Hawker Hart

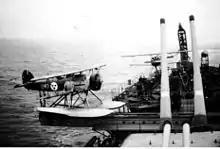
A Swedish Osprey ready to launch from the cruiser

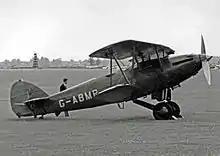
Hawker Aircraft's demonstrator Hart airworthy in 1954 painted in their dark blue house colours

The "Hawker Osprey" was the navalised carrier-borne version of the Hart, performing in the fighter and reconnaissance roles. The Osprey had a single Rolls-Royce Kestrel II engine, and had a max speed of 168 mph (270 km/h). Its armament consisted of a single forward .303 in (7.7 mm) Vickers machine gun and one .303 in (7.7 mm) Lewis gun. The Osprey joined the Fleet Air Arm (FAA) in 1932, with 103 being built, and ended its career in 1944 after serving as a trainer for FAA pilots during the Second World War. By December 1936, Ospreys were being deployed by 701 Squadron based at RAF Kalafrana in the anti-submarine and anti-piracy role. The Osprey was also sold to the Swedish Air Force being used on the seaplane cruiser , which carried six Ospreys. Ospreys were also sold to the Portuguese Naval Aviation and the Spanish Republican Air Force.